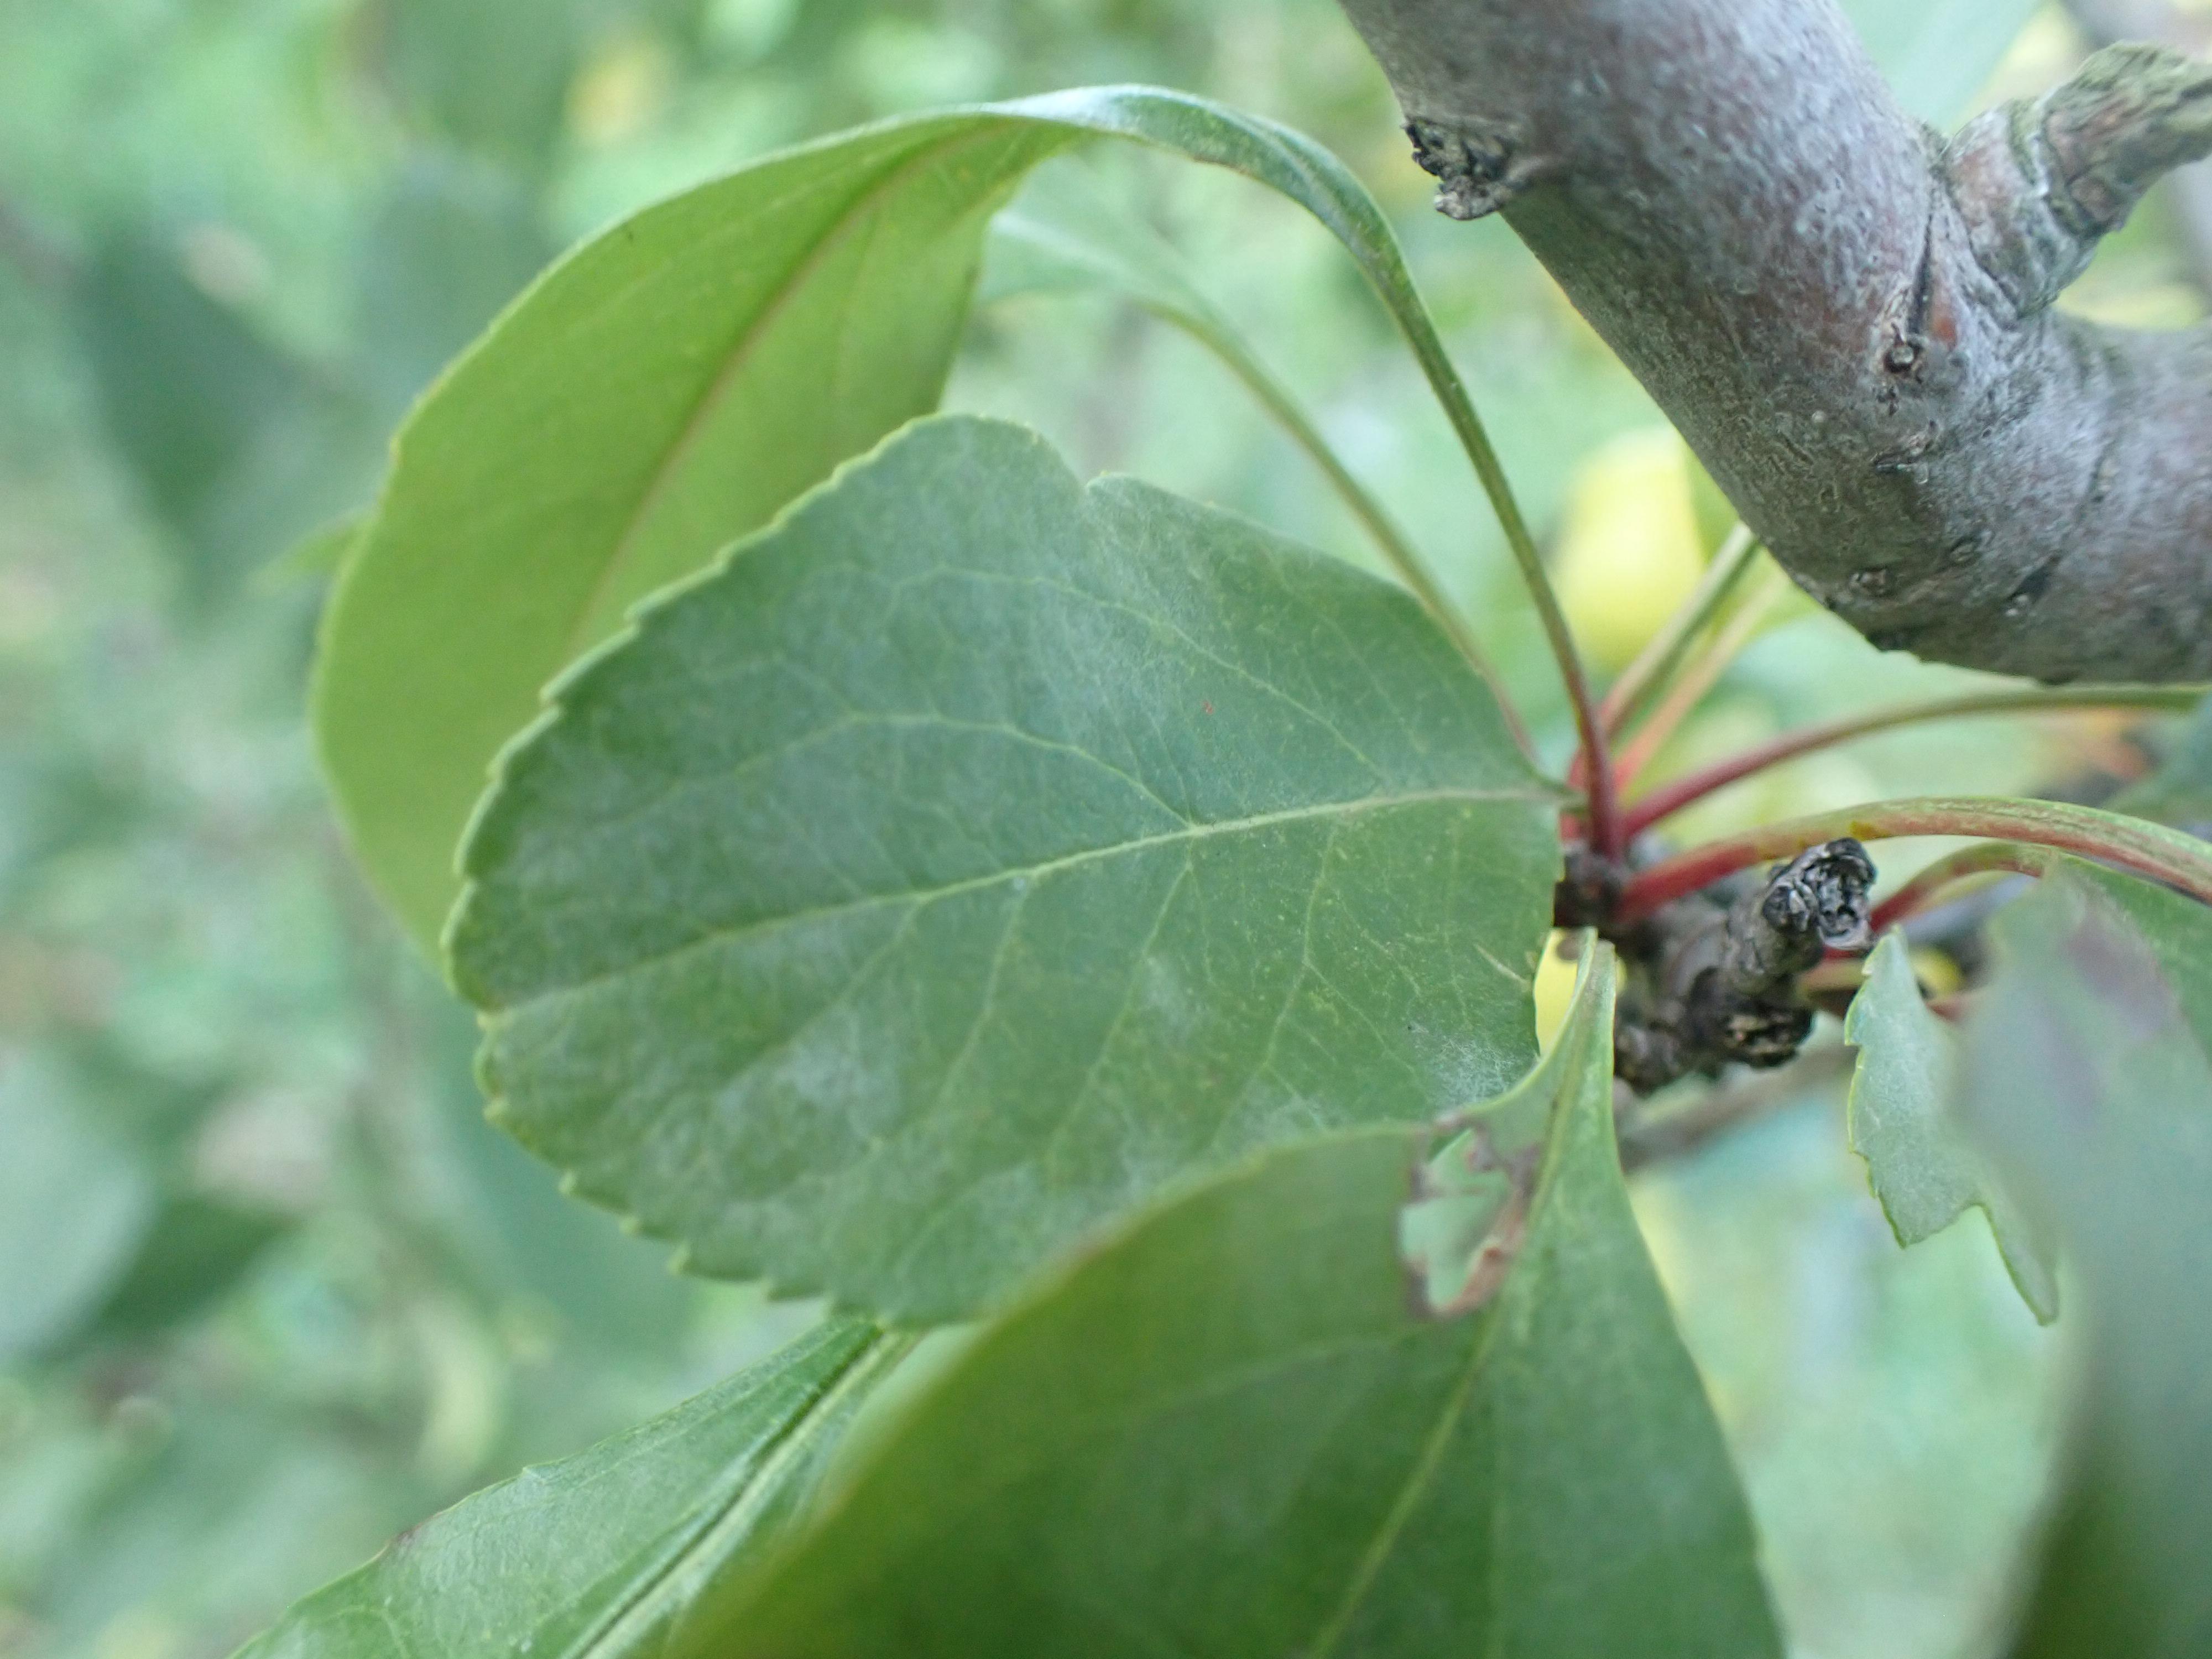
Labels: powdery_mildew